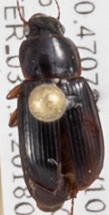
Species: Harpalus desertus
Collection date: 2018-05-17
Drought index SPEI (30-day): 0.814
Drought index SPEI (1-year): -0.674
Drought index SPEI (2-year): -0.184